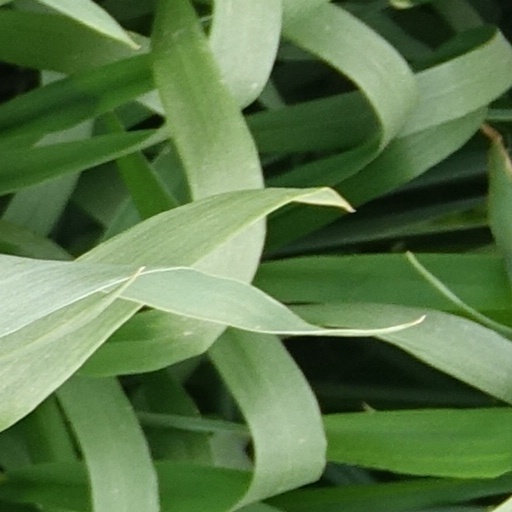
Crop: wheat